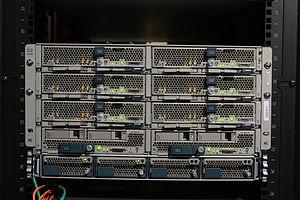
Cisco Systems est une entreprise informatique américaine spécialisée, à l’origine, dans le matériel réseau, et depuis 2009 dans les serveurs. Elle est dirigée par Chuck Robbins depuis juillet 2015. Son prédécesseur, John Chambers, était en fonction depuis 1995 et est président du conseil d'administration depuis novembre 2006.